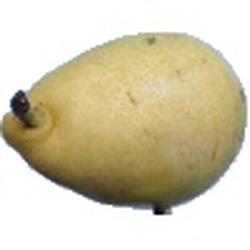
Label: Pear